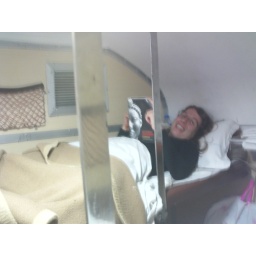
in the train upper bed